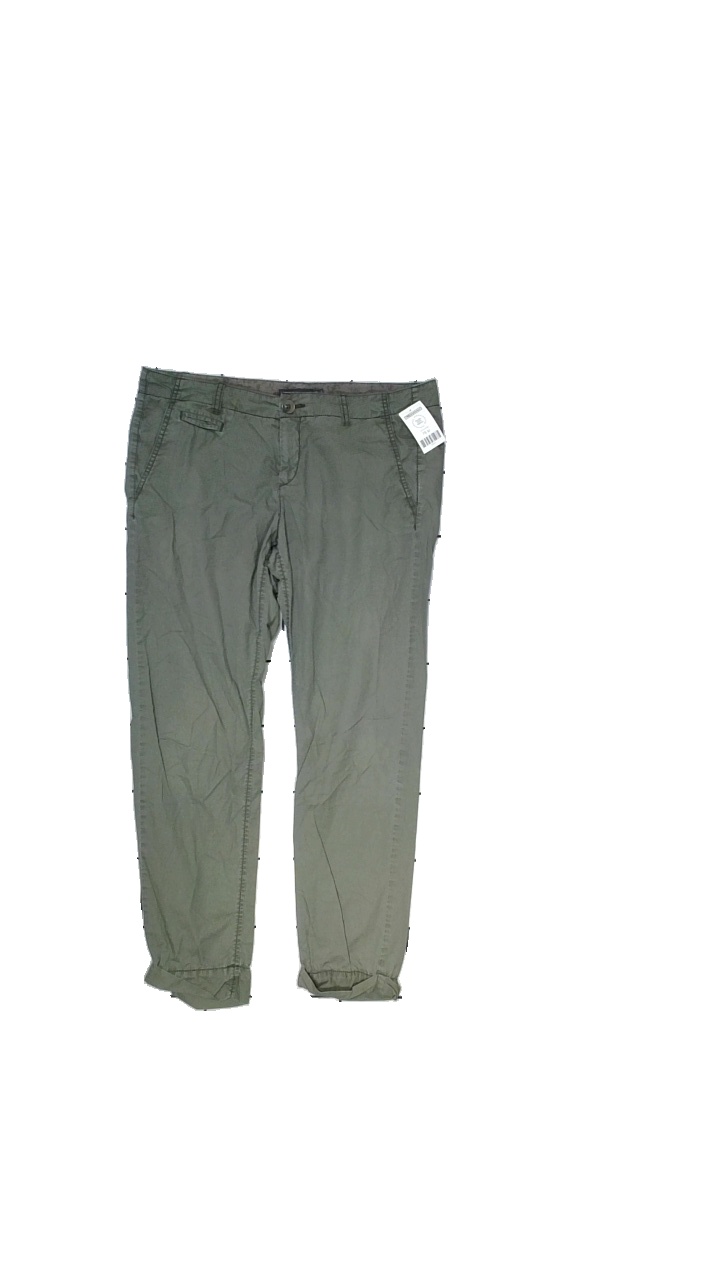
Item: Trousers (Ladies)
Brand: Mexx
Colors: Green
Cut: Regular
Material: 100%Cotton
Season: All
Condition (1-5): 4
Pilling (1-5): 3
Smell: Minor
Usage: Reuse
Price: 50-100